Makhaya Ntini

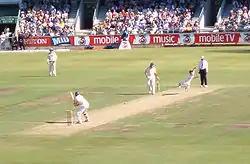
Ntini (second right) bowling at the WACA Ground in Perth on 16 December 2005, day one of the first Test, Australia v South Africa. He took 5 wickets for 64 runs on the day, having previously made his international debut at the same venue in 1998.

Ntini's career looked like coming to an early end in 1999 when he was charged and then convicted of rape, although he was finally acquitted. The case caused controversy in South Africa, with his conviction generating negative publicity in view of his status as the first black South African Test cricketer. Ntini maintained his innocence, was acquitted on appeal and rebuilt his international cricket career. Ntini thanked Cricket South Africa for sticking by him.